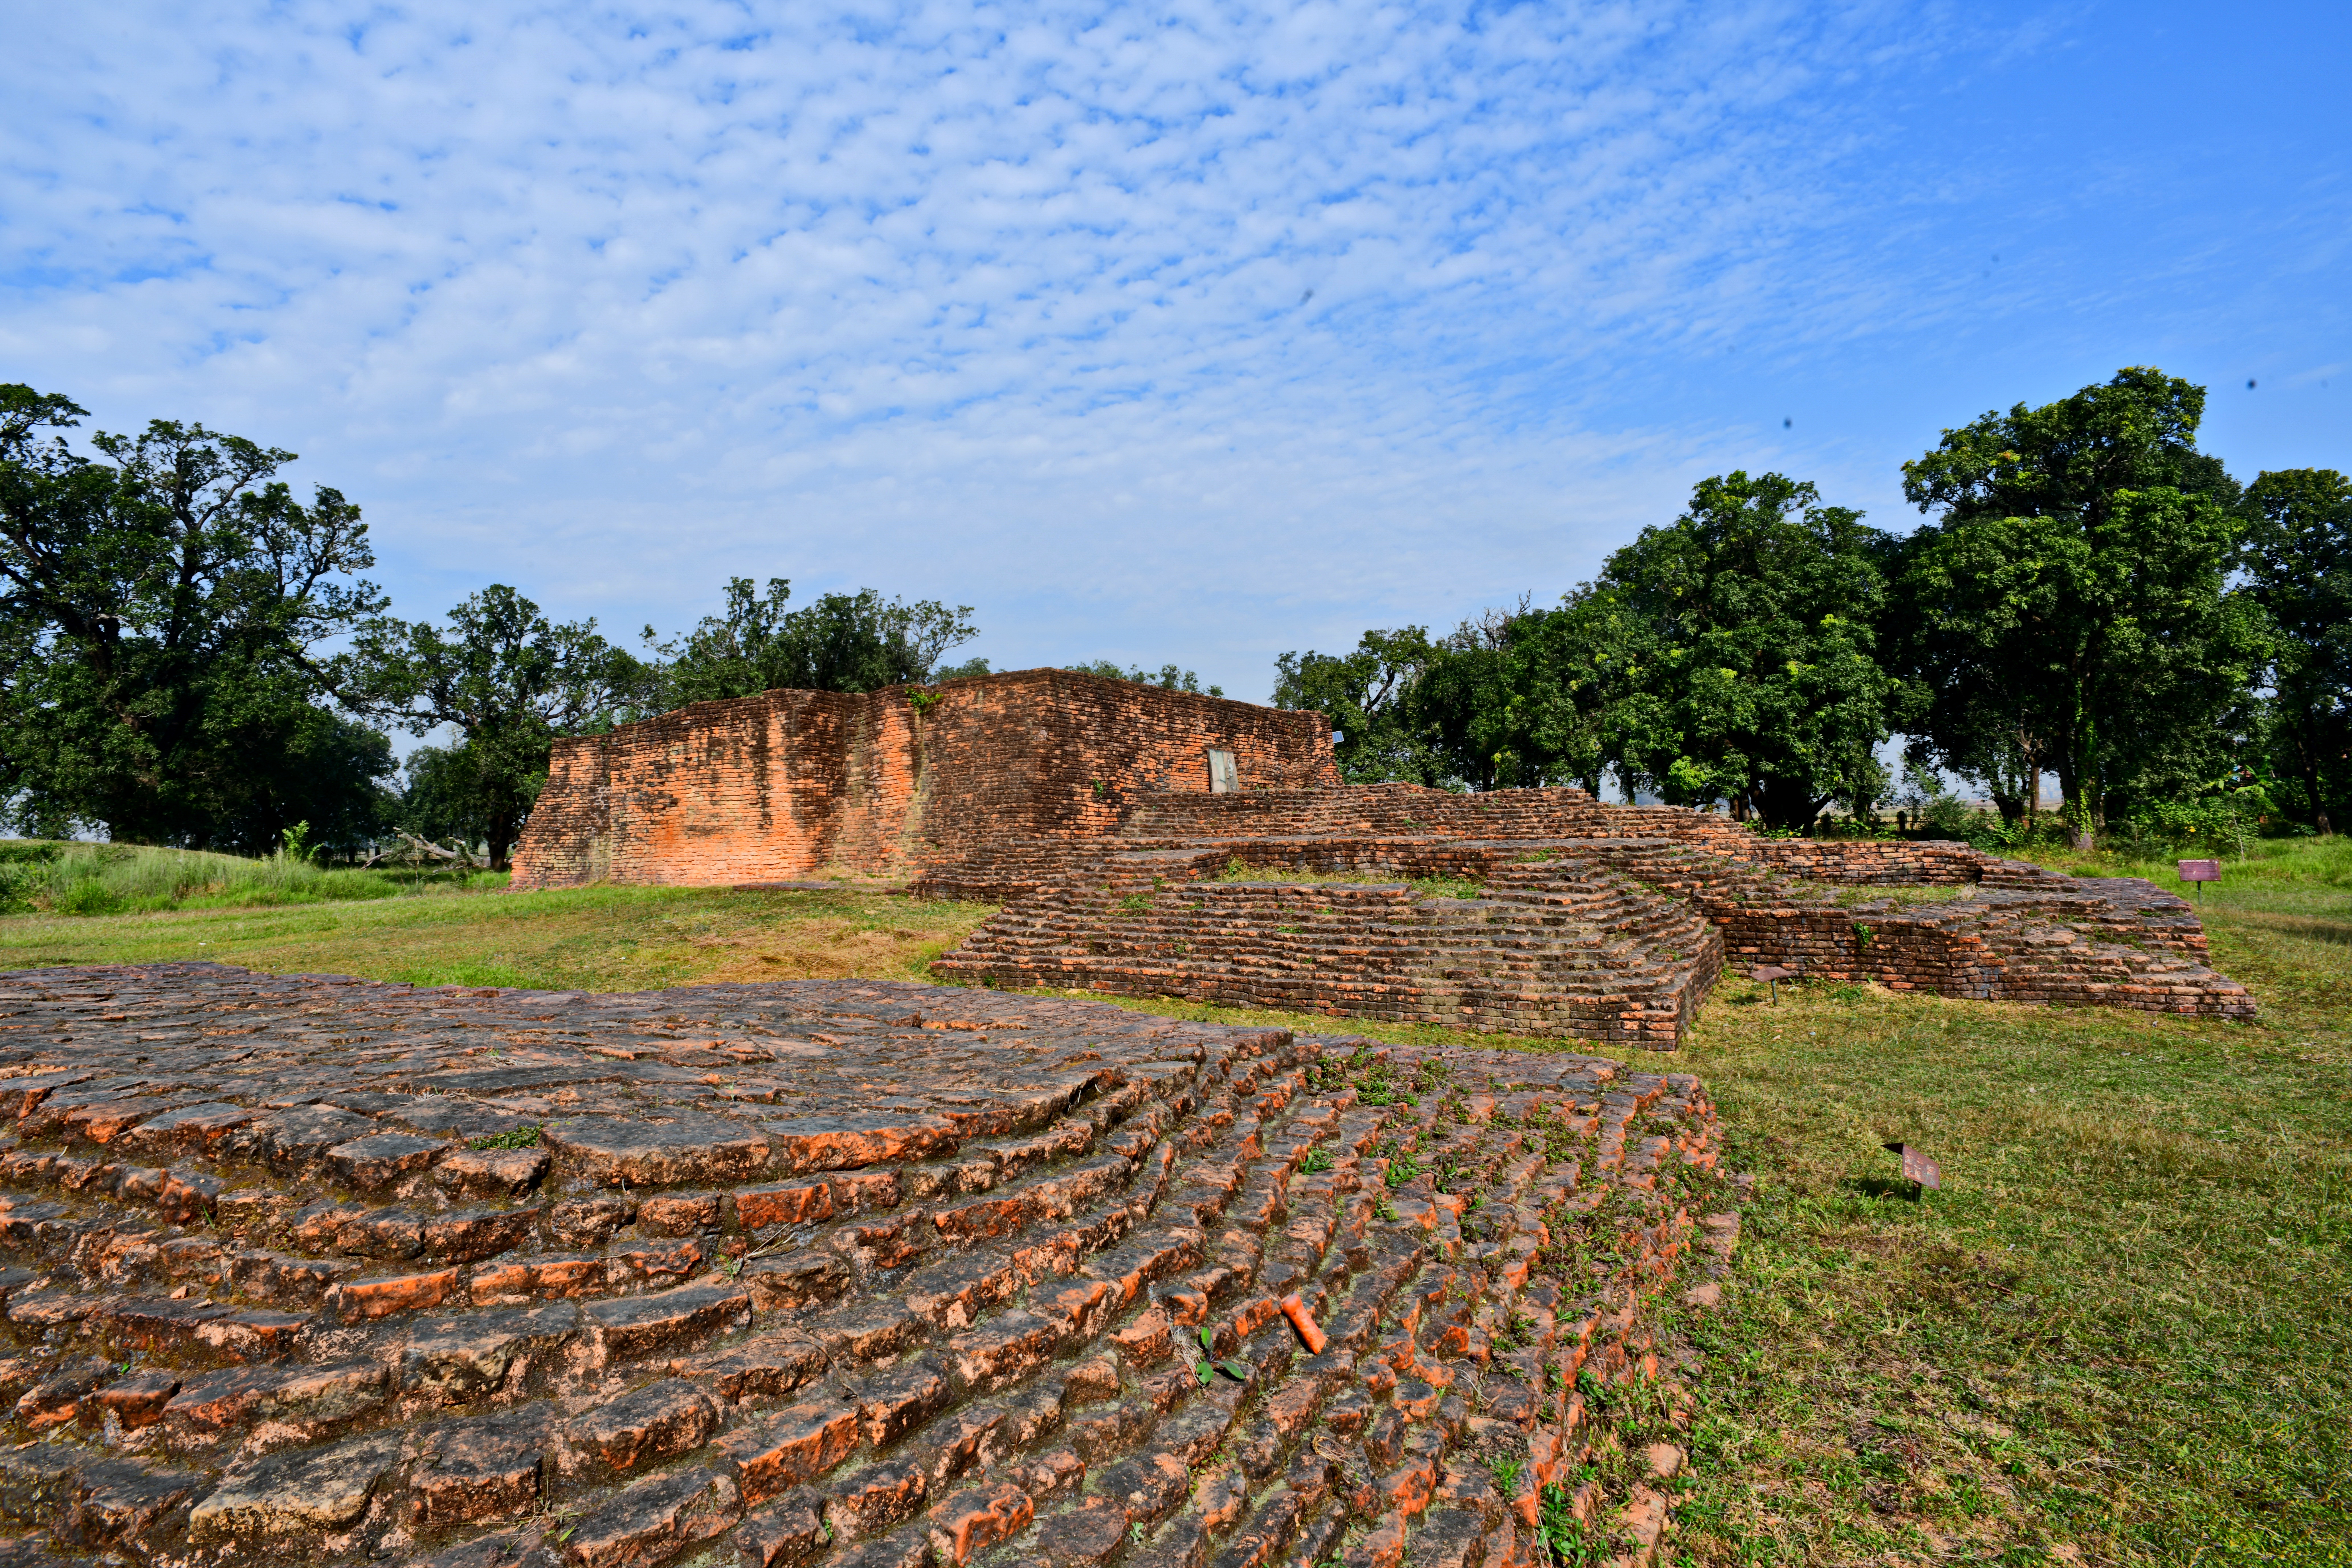
Heritage site: Kudan